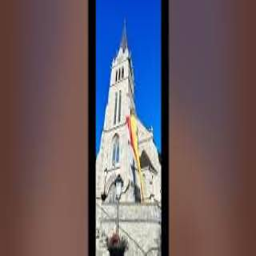
Kathedrale St. Florin